Arnold Aletrino

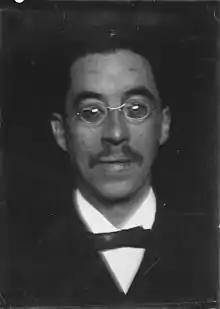
Aletrino in 1891, photographed by Willem Witsen

Arnold Aletrino (1 April 1858 – 16 January 1916) was a Dutch physician, criminal anthropologist and writer, who published works on homosexuality in Dutch and French. He was a member of the Tachtigers, a group of young and revolutionary Dutch authors, who despised the pious poetry and prose of the mid-nineteenth century Dutch Victorian writers.